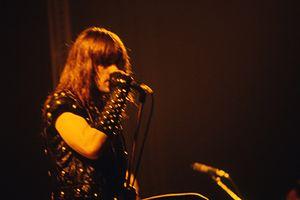
The Number of the Beast est le troisième album studio du groupe britannique de heavy metal Iron Maiden, et est sorti le 22 mars 1982. L'album est le premier du groupe avec le nouveau chanteur Bruce Dickinson qui remplaça le défaillant Paul Di'Anno, et le dernier avec le batteur Clive Burr, qui sera remplacé par le batteur Nicko McBrain.
The Beast on the Road Tour est le nom de la tournée qu’effectue Iron Maiden en 1982 pour promouvoir son album The Number of the Beast.